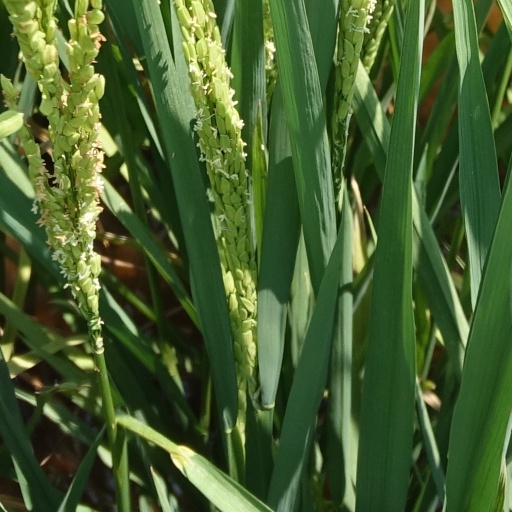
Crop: rice